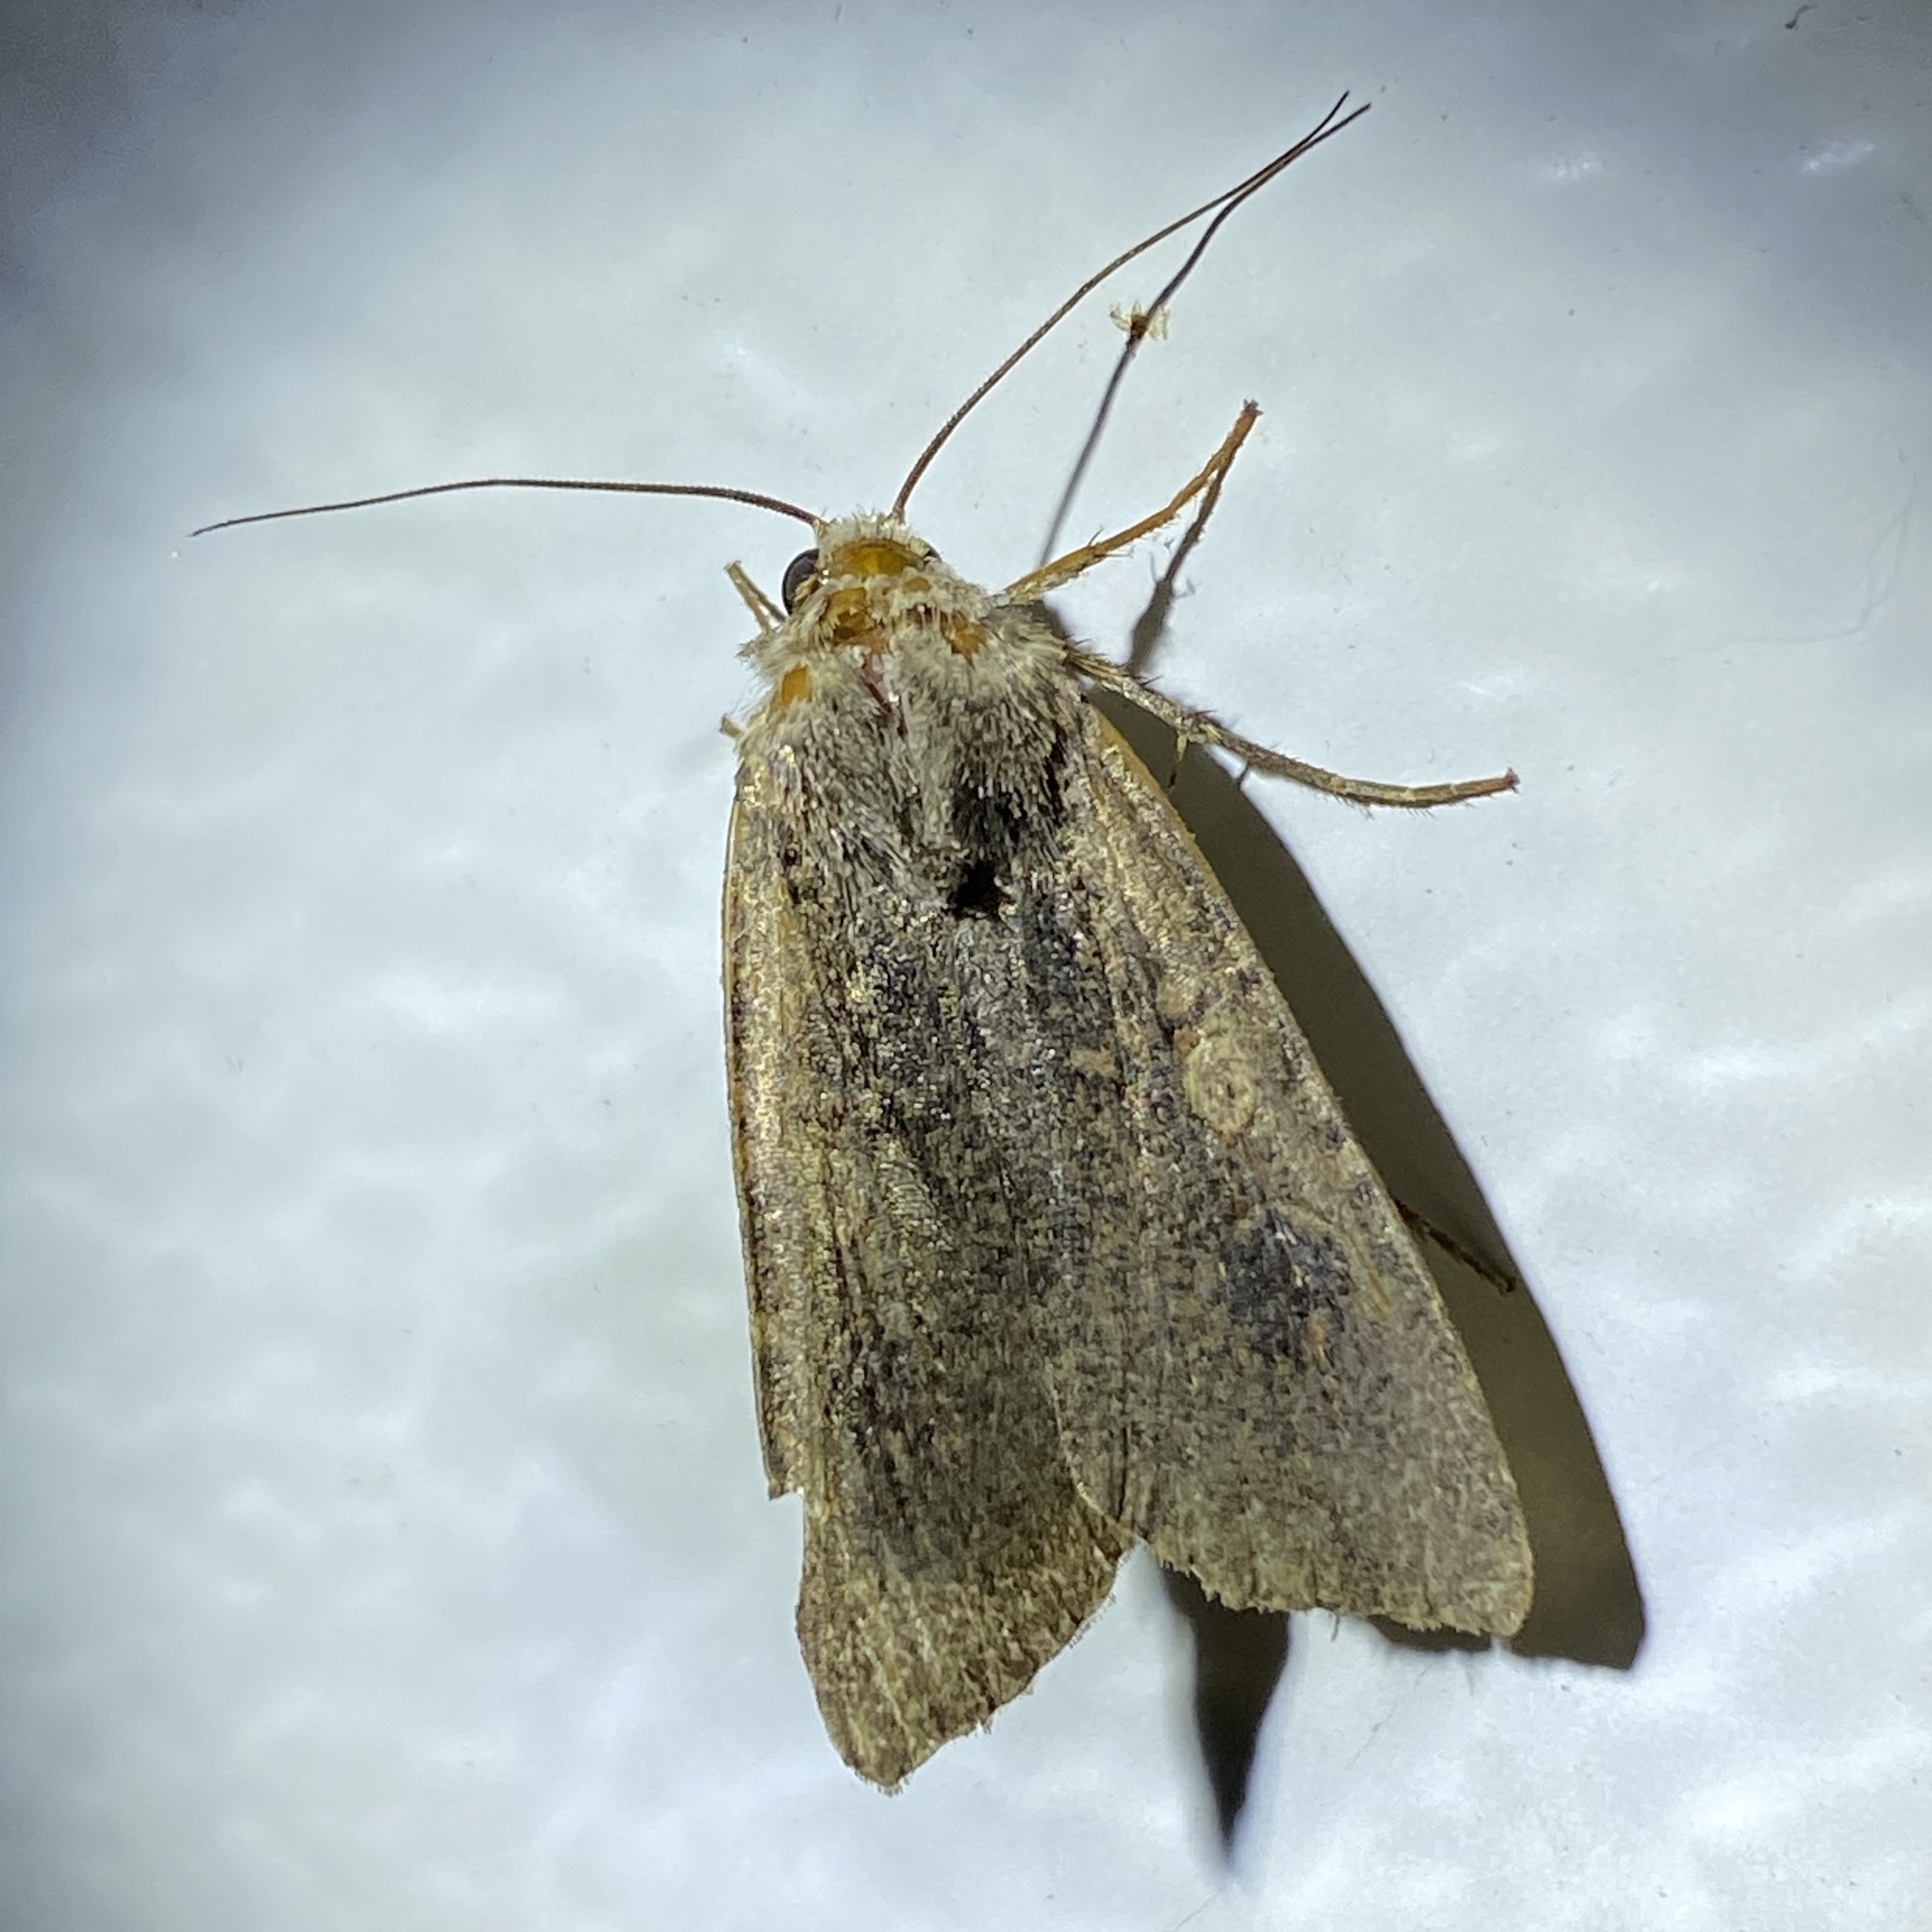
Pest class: cutworms